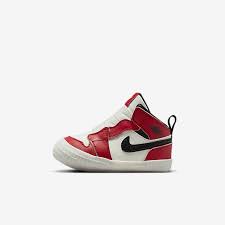
Label: Sneaker